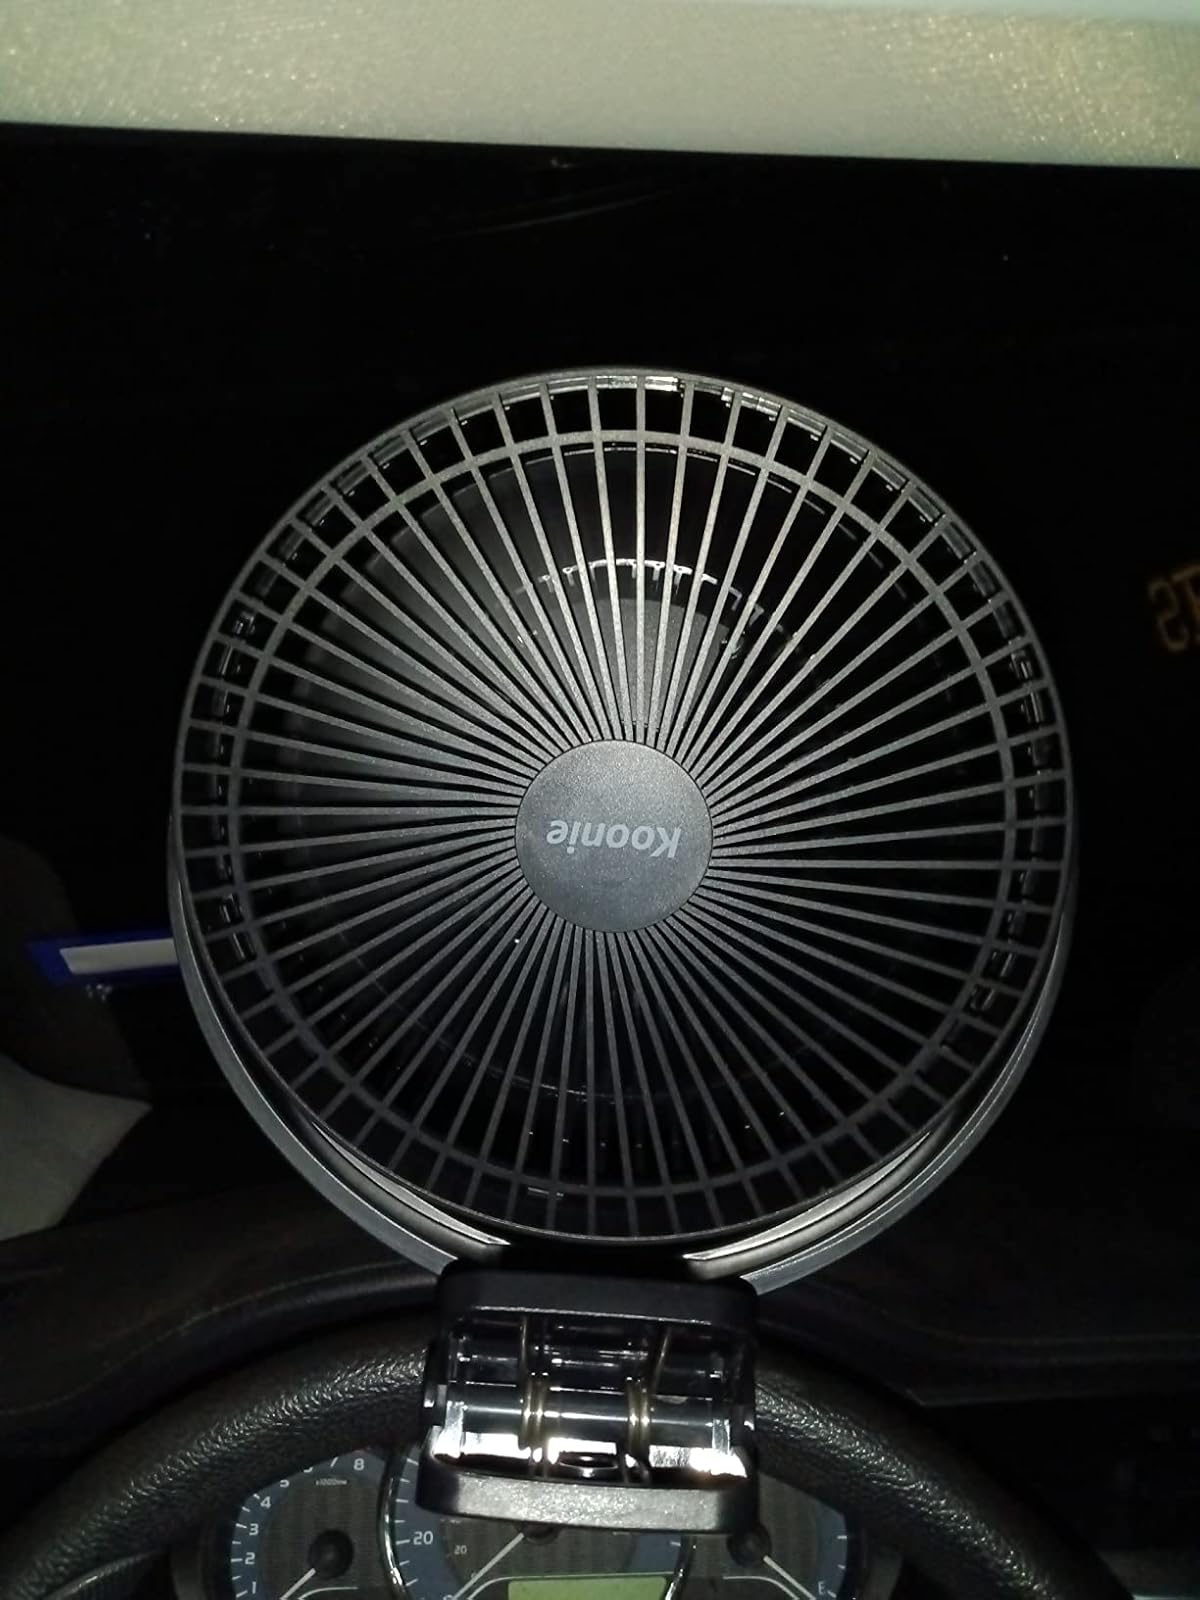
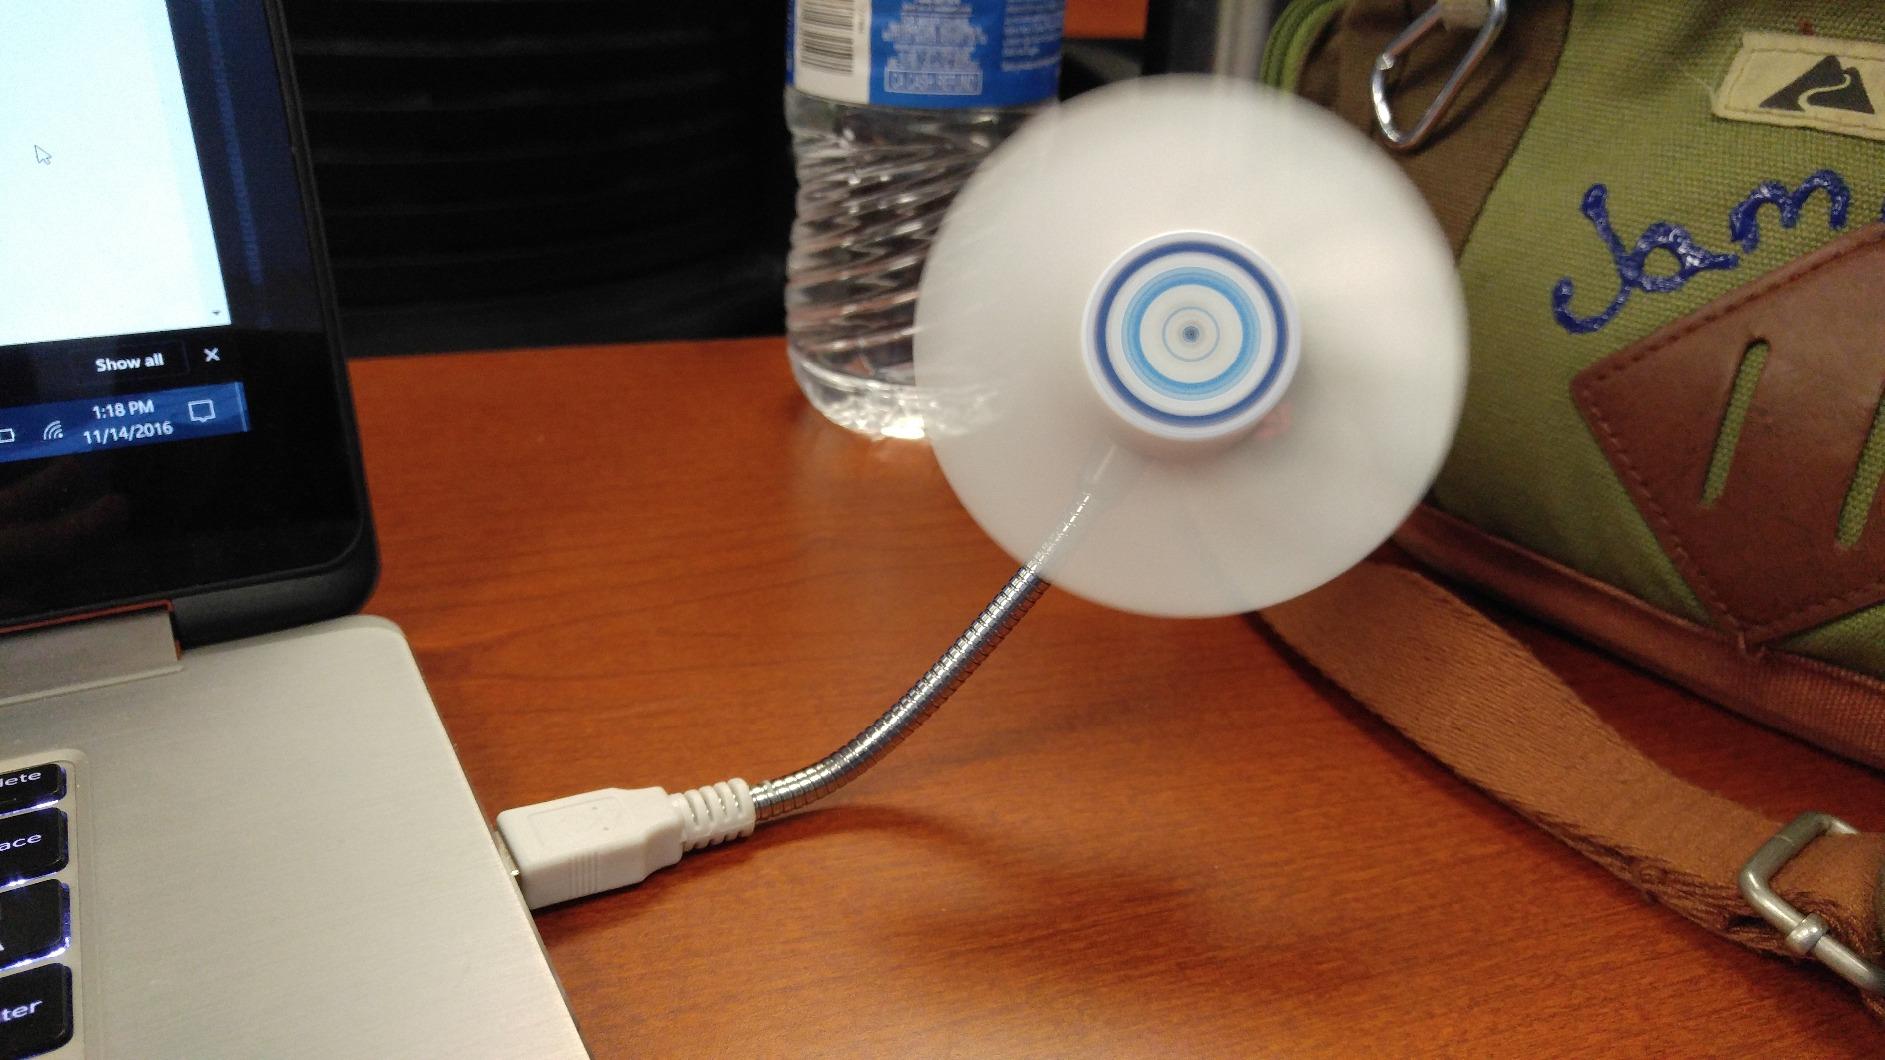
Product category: fan
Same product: no